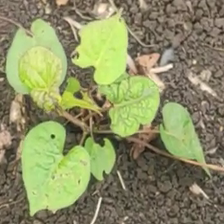
Weed species: Obscure_morning _glory(Ipomoea obscura)